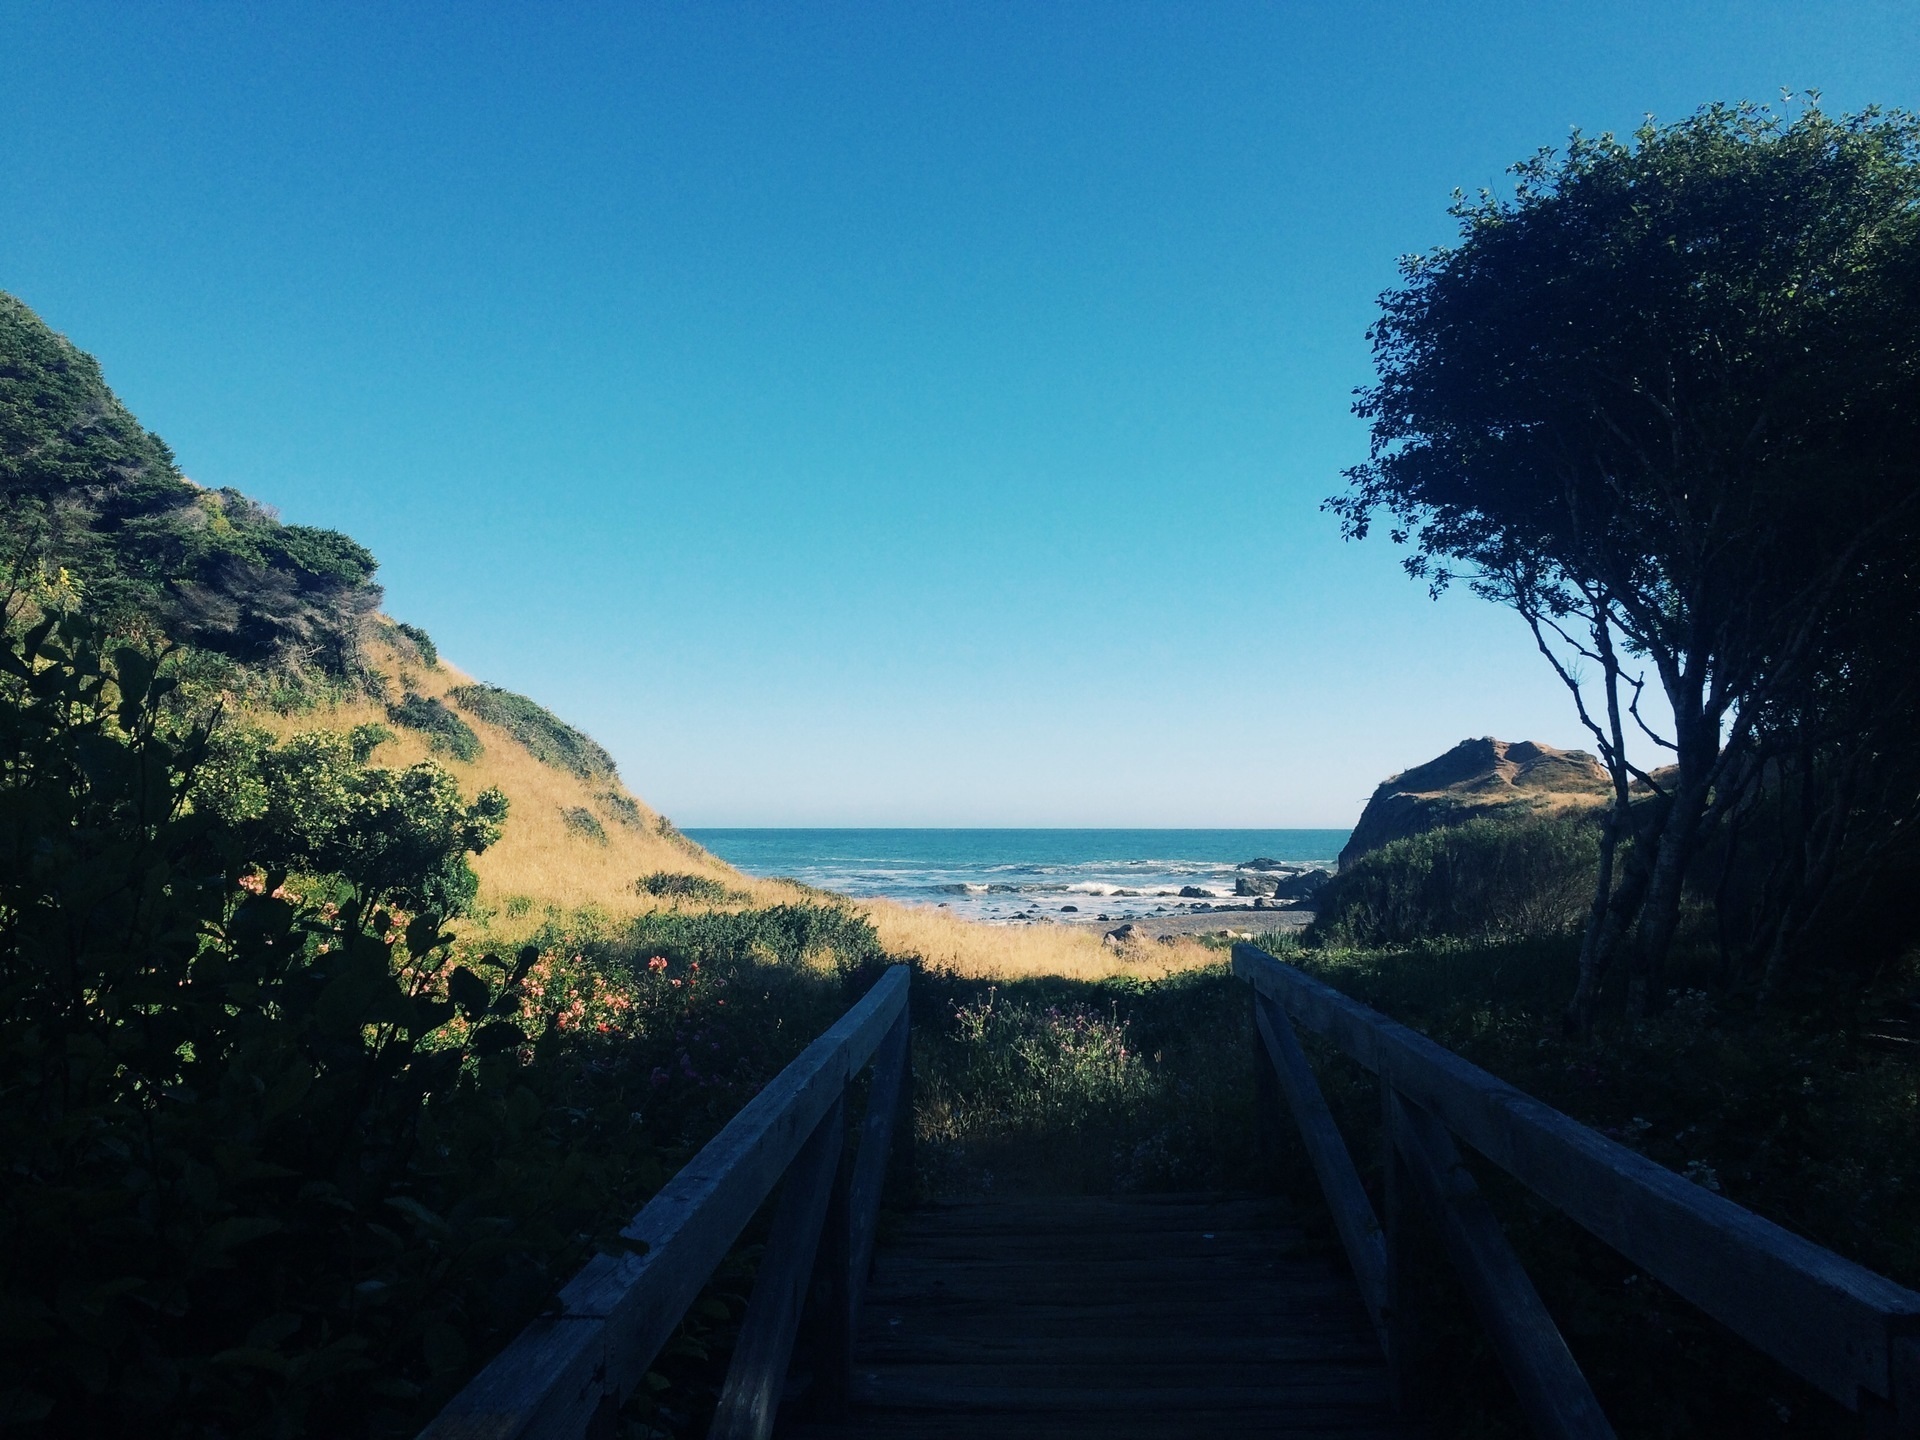
beach, landscape, sea, coast, tree, water, nature, rock, ocean, horizon, mountain, cloud, sky, sunrise, sunset, sunlight, morning, hill, dawn, vacation, cliff, dusk, evening, bay, terrain, body of water, habitat, rural area